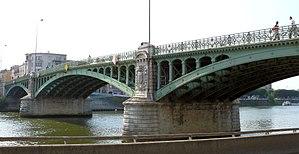
Pont de l'Île-Saint-Denis
Le pont de l'île Saint-Denis franchit la Seine en deux parties, une de Saint-Denis, à l'est, à l'Île Saint-Denis, communes toutes deux du département de la Seine-Saint-Denis, et l'autre de l'Île Saint-Denis à Villeneuve-la-Garenne, à l'ouest, dans le département des Hauts-de-Seine.
Les ouvrages de longueur totale supérieure à 100 m du département de la Seine-Saint-Denis sont classés ci-après par gestionnaires de voies.
Saint-Denis est une commune française limitrophe de Paris, située au nord de la capitale, dans le département de la Seine-Saint-Denis, dont elle est sous-préfecture, en région Île-de-France.